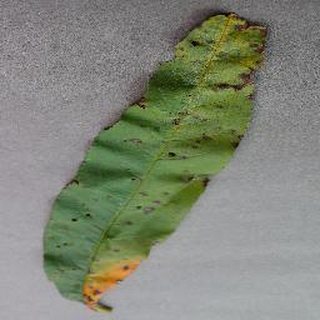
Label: peach_bacterial_spot